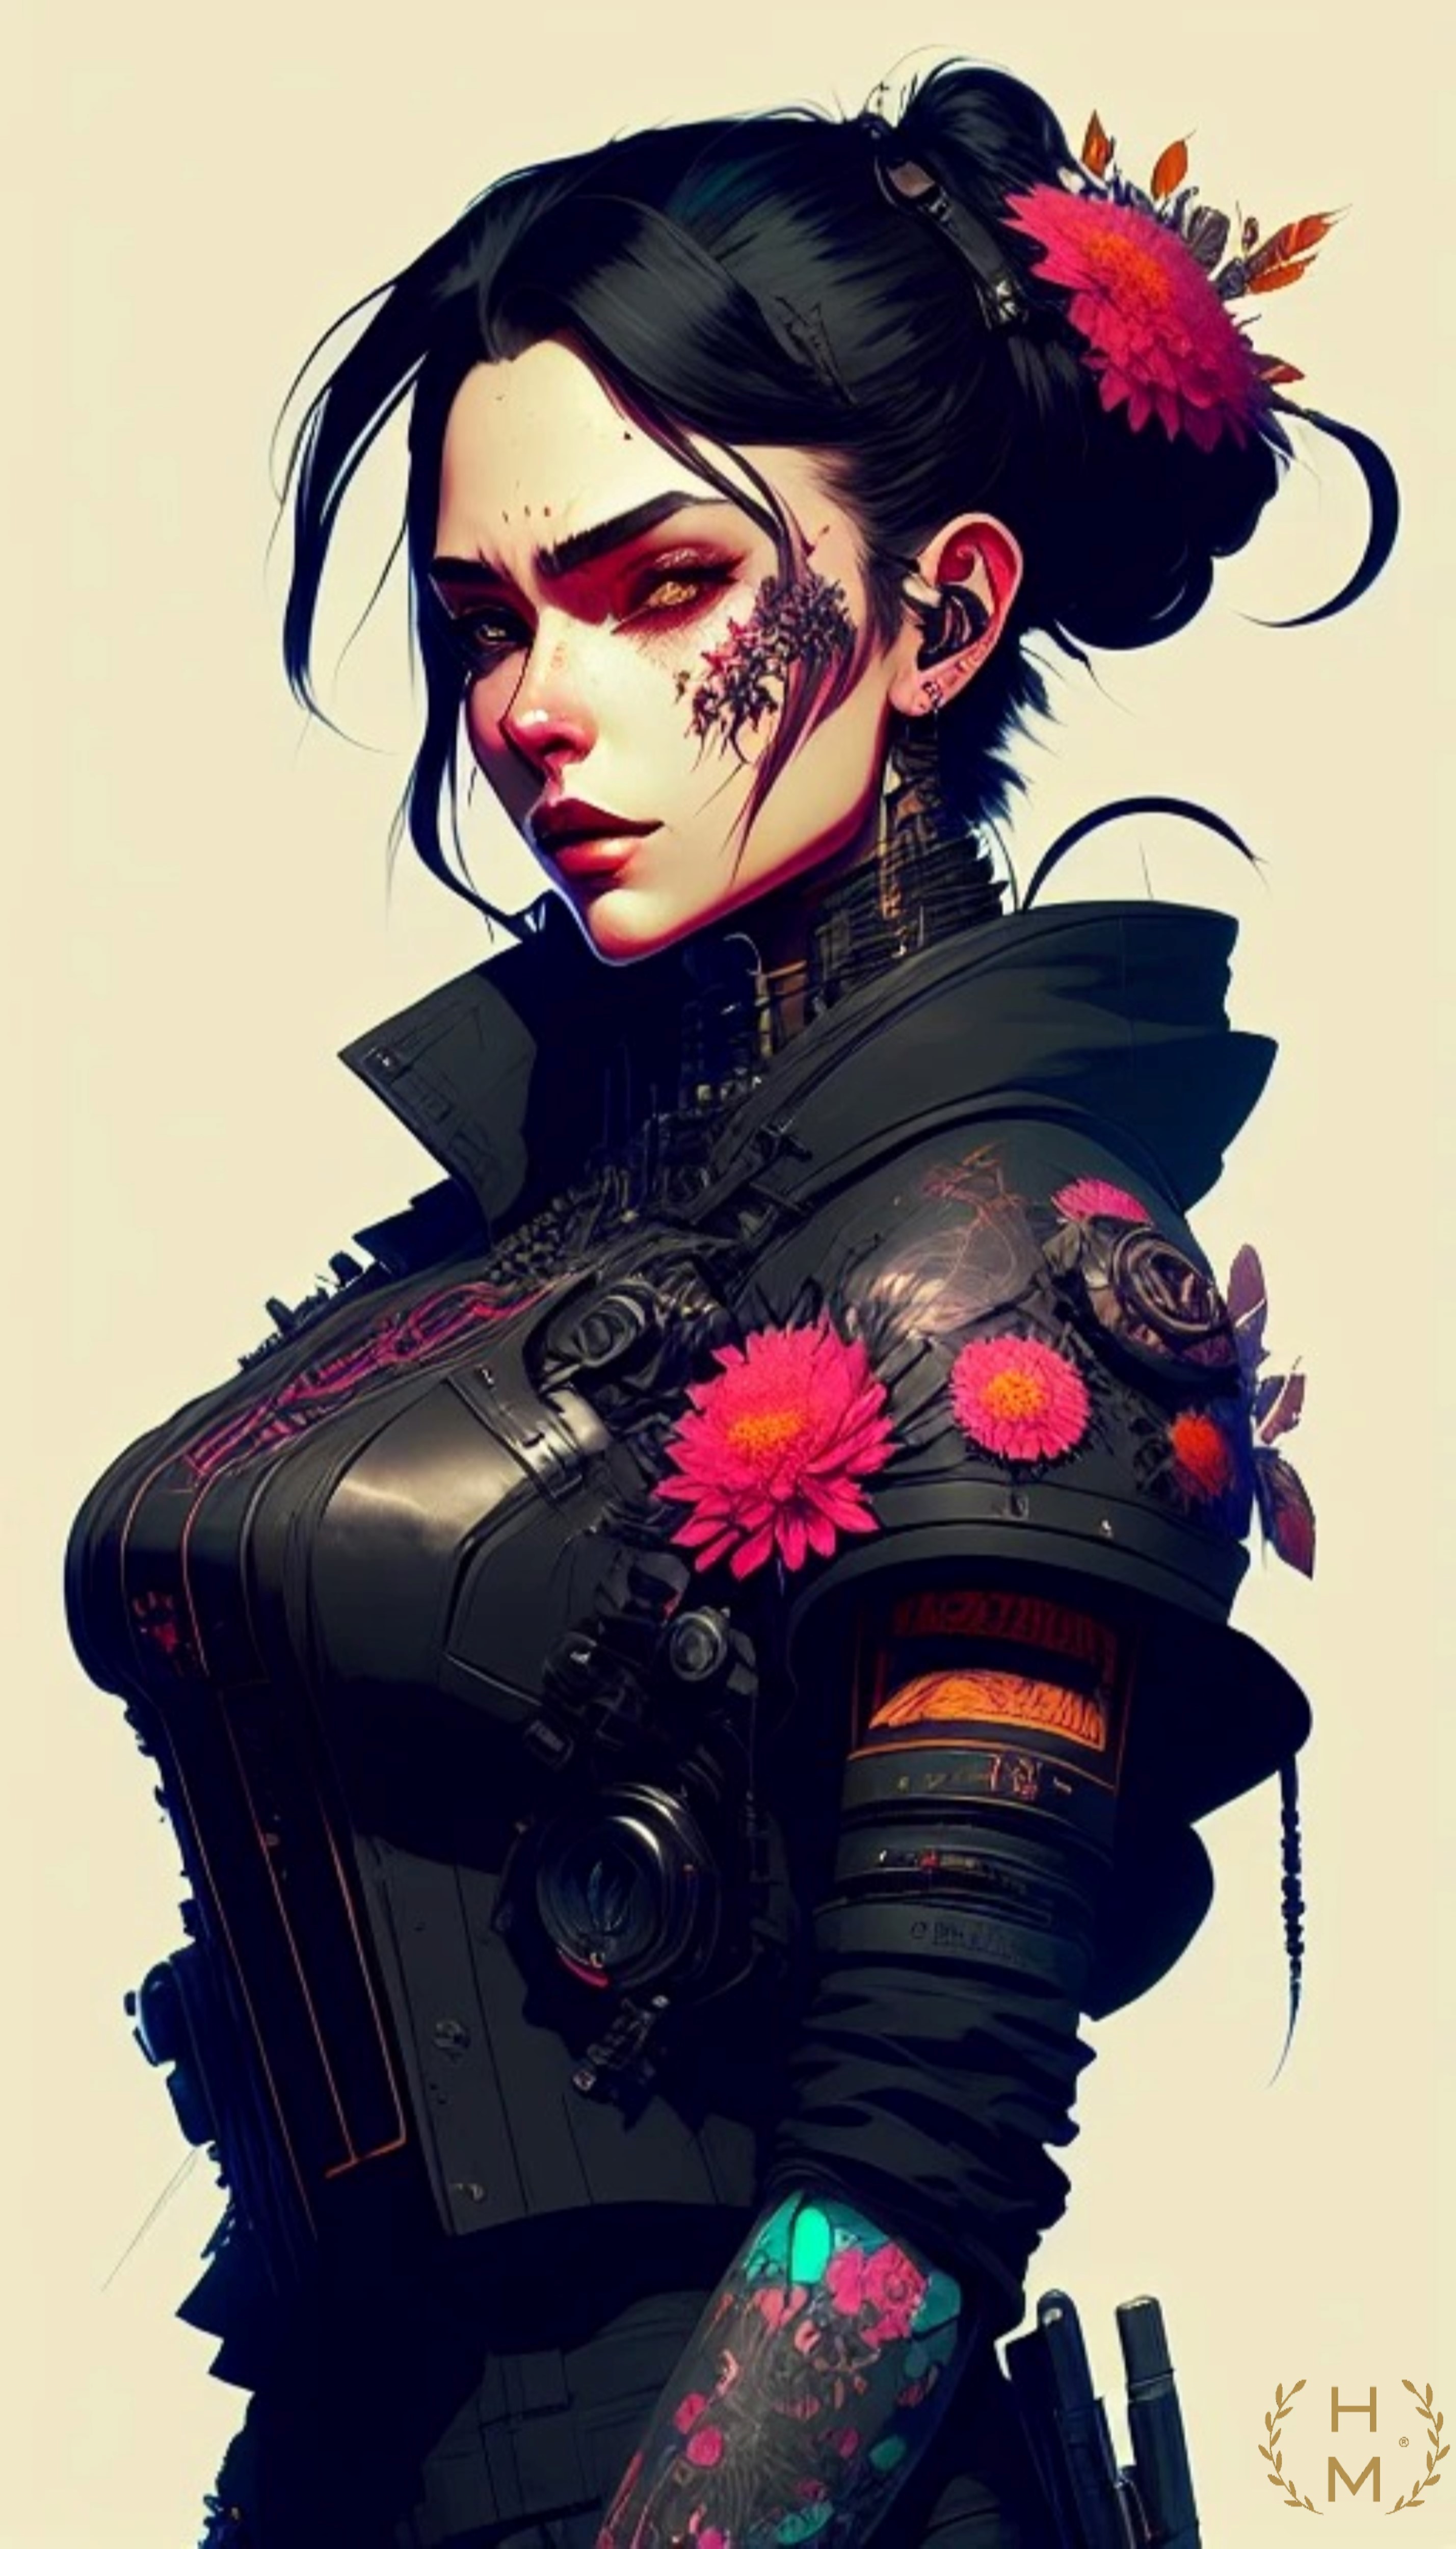
painting, art, artist, artwork, drawing, contemporary art, photography, illustration, paint, love, design, sketch, fine art, abstract art, creative, abstract, acrylic painting, nature, watercolor, art gallery, oil painting, gallery, modern art, abstract painting, digital art, contemporary painting, art collector, style, girl, woman, fashion, mort, lipstick, sleeve, eyelash, black hair, fashion design, magenta, fashion illustration, fashion model, fashion accessory, graphic design, Gothic fashion, costume design, formal wear, font, eyewear, fictional character, photo shoot